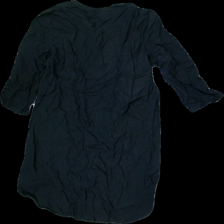
View: back
Type: Blouse
Category: Ladies
Brand: Saint Tropez
Colors: Black
Material: 100% Viscose
Cut: Loose
Size: XL
Season: All
Price range: 50-100
Recommended usage: Reuse
Description: Black blouse